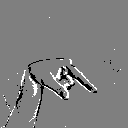
ASL letter: q